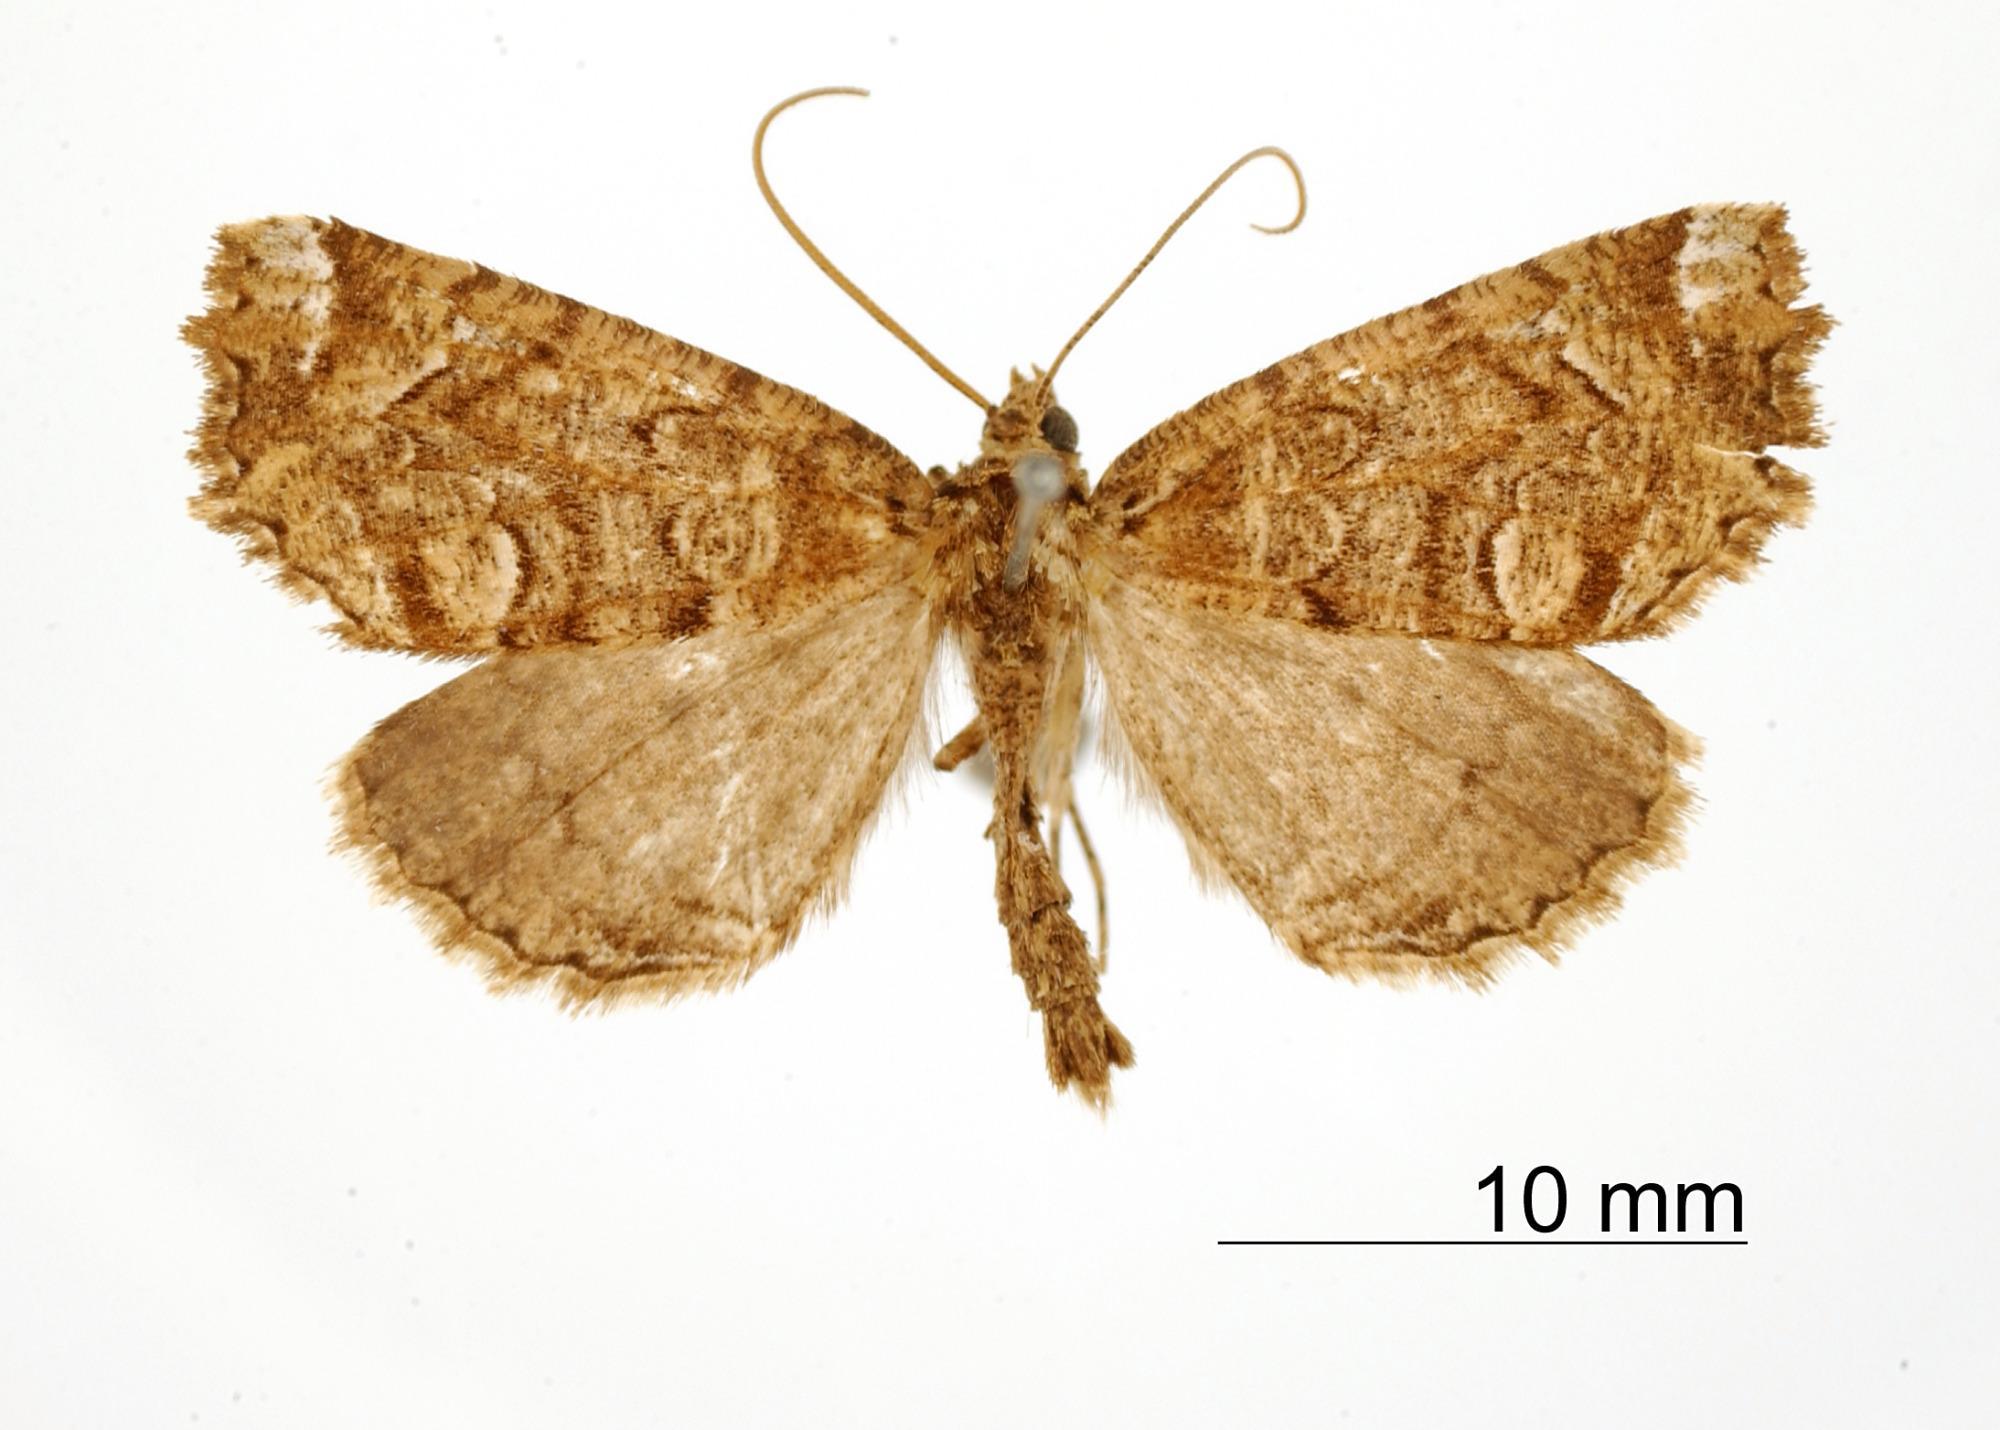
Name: Ischnopteryx zurra
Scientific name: Ischnopteryx zurra Dognin, 1899
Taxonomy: Animalia, Arthropoda, Insecta, Lepidoptera, Geometridae, Ennominae
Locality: El Monje pres Loja, Ecuador, Ecuador